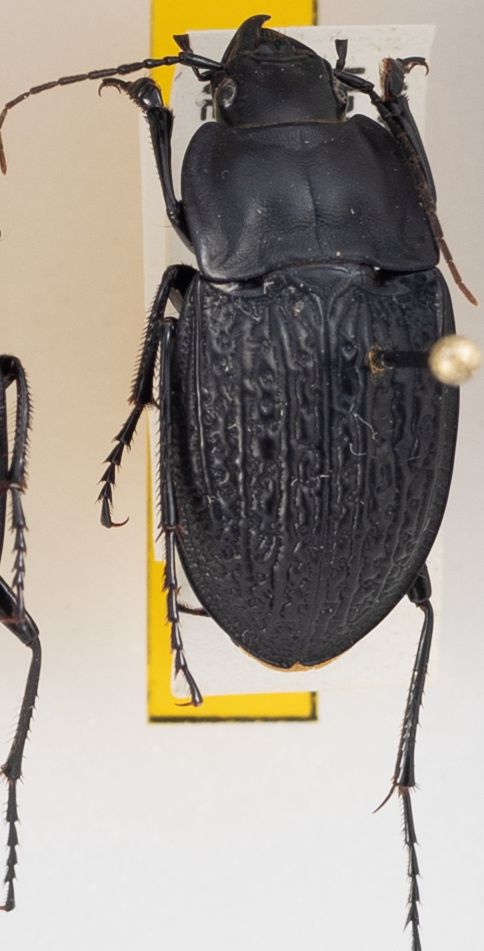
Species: Dicaelus sculptilis
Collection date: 2018-08-07
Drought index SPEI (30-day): -0.968
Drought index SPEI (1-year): -0.862
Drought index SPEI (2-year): -0.46